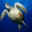
Label: turtle